2009 Giro d'Italia

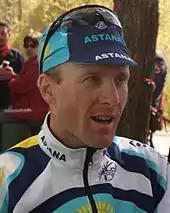
Levi Leipheimer was considered an overall favorite by writers and fellow cyclists alike.

The Astana team did not include 2008 race champion Alberto Contador, who chose not to defend his championship, but did include Lance Armstrong, who had recently returned from retirement. Though his appearance was put in doubt after he crashed out of stage 1 of the Vuelta a Castilla y León and broke his collarbone, Armstrong announced on 16 April that he would start the Giro despite undergoing surgery for his injury. star Cadel Evans was originally announced to be taking part in the Giro, but he publicly announced shortly afterward that he would not ride it, and accused RCS Sport (the organizers of the race) of using his name to promote the event. Contador and Evans both chose to focus on the Tour de France later in the season.